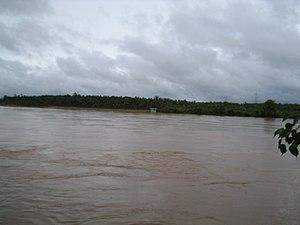
La Tunga est une rivière indienne d'une longueur de 147 km qui coule dans l'État du Karnataka. Elle est un affluent de la Tungabhadrâ et donc un sous affluent du fleuve Krishna.
Shimoga ou Shivamogga est une ville située dans l'État du Karnataka en Inde.